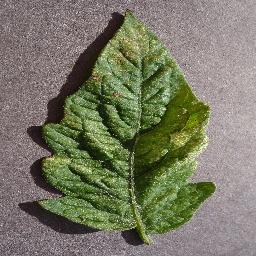
Label: Tomato___Spider_mites Two-spotted_spider_mite